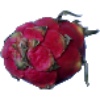
Label: red_pitahaya